Alone in the Dark II (film)

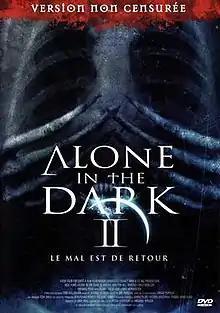
French uncensored DVD cover

Alone in the Dark II is a 2008 horror film written and directed by Peter Scheerer and Michael Roesch and starring Rick Yune, Rachel Specter and Lance Henriksen. It is a standalone sequel to Uwe Boll's 2005 film "Alone in the Dark", featuring an entirely new cast and a story that is unrelated to the original film.